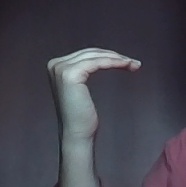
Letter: haa